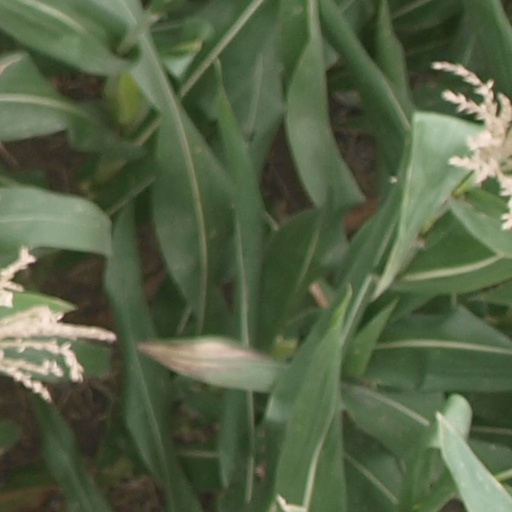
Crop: maize; corn